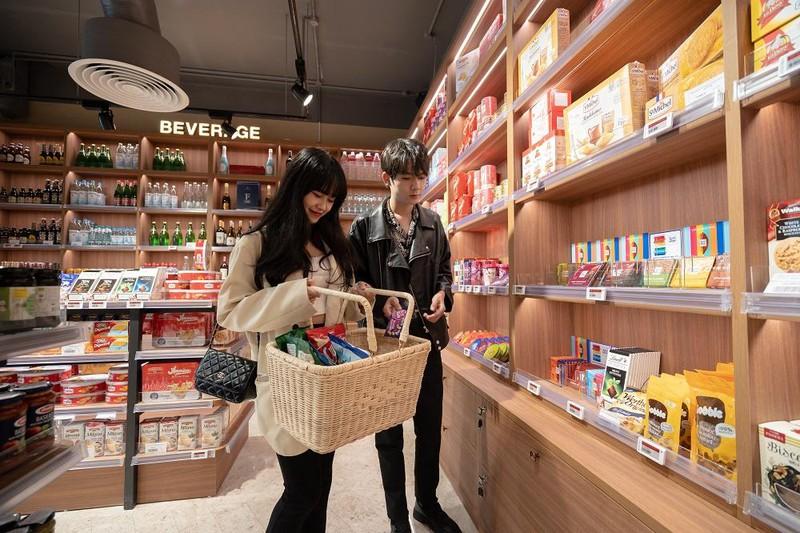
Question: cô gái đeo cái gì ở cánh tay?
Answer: cô gái đeo cái túi xách màu đen ở cánh tay